T. J. Watt

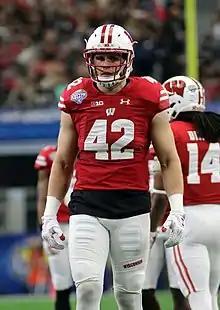
Watt with the Wisconsin Badgers in 2017

Watt enrolled at the University of Wisconsin–Madison in 2013, starting his college career as a tight end for the Wisconsin Badgers. He was redshirted in 2013. He missed the entire 2014 season due to a knee injury.